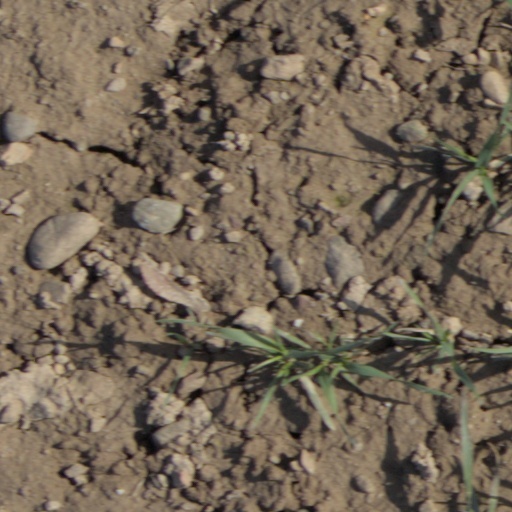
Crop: wheat